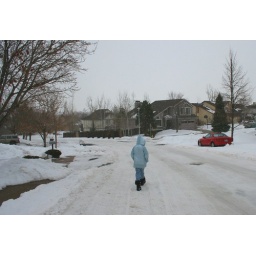
girl walking in snow